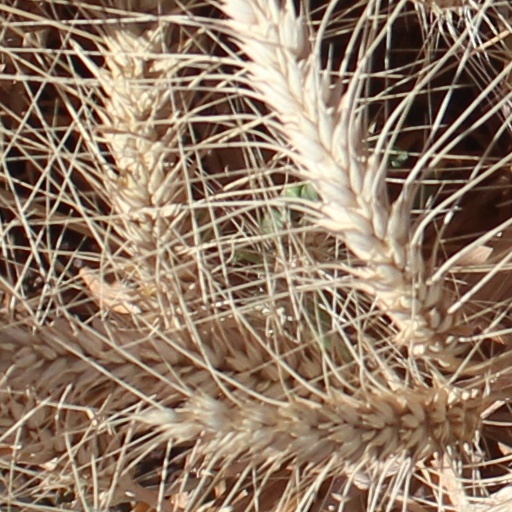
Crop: wheat